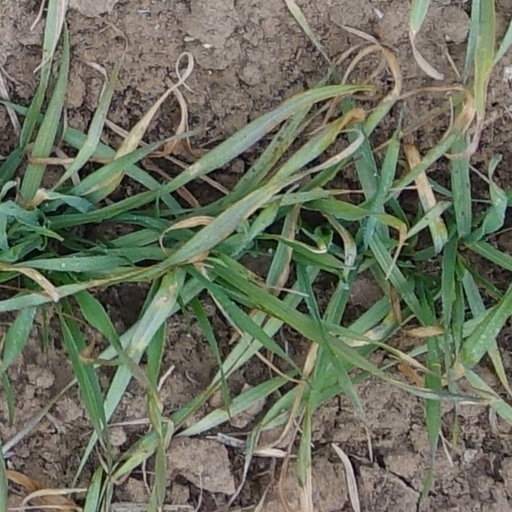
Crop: wheat